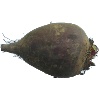
Label: Beetroot 1